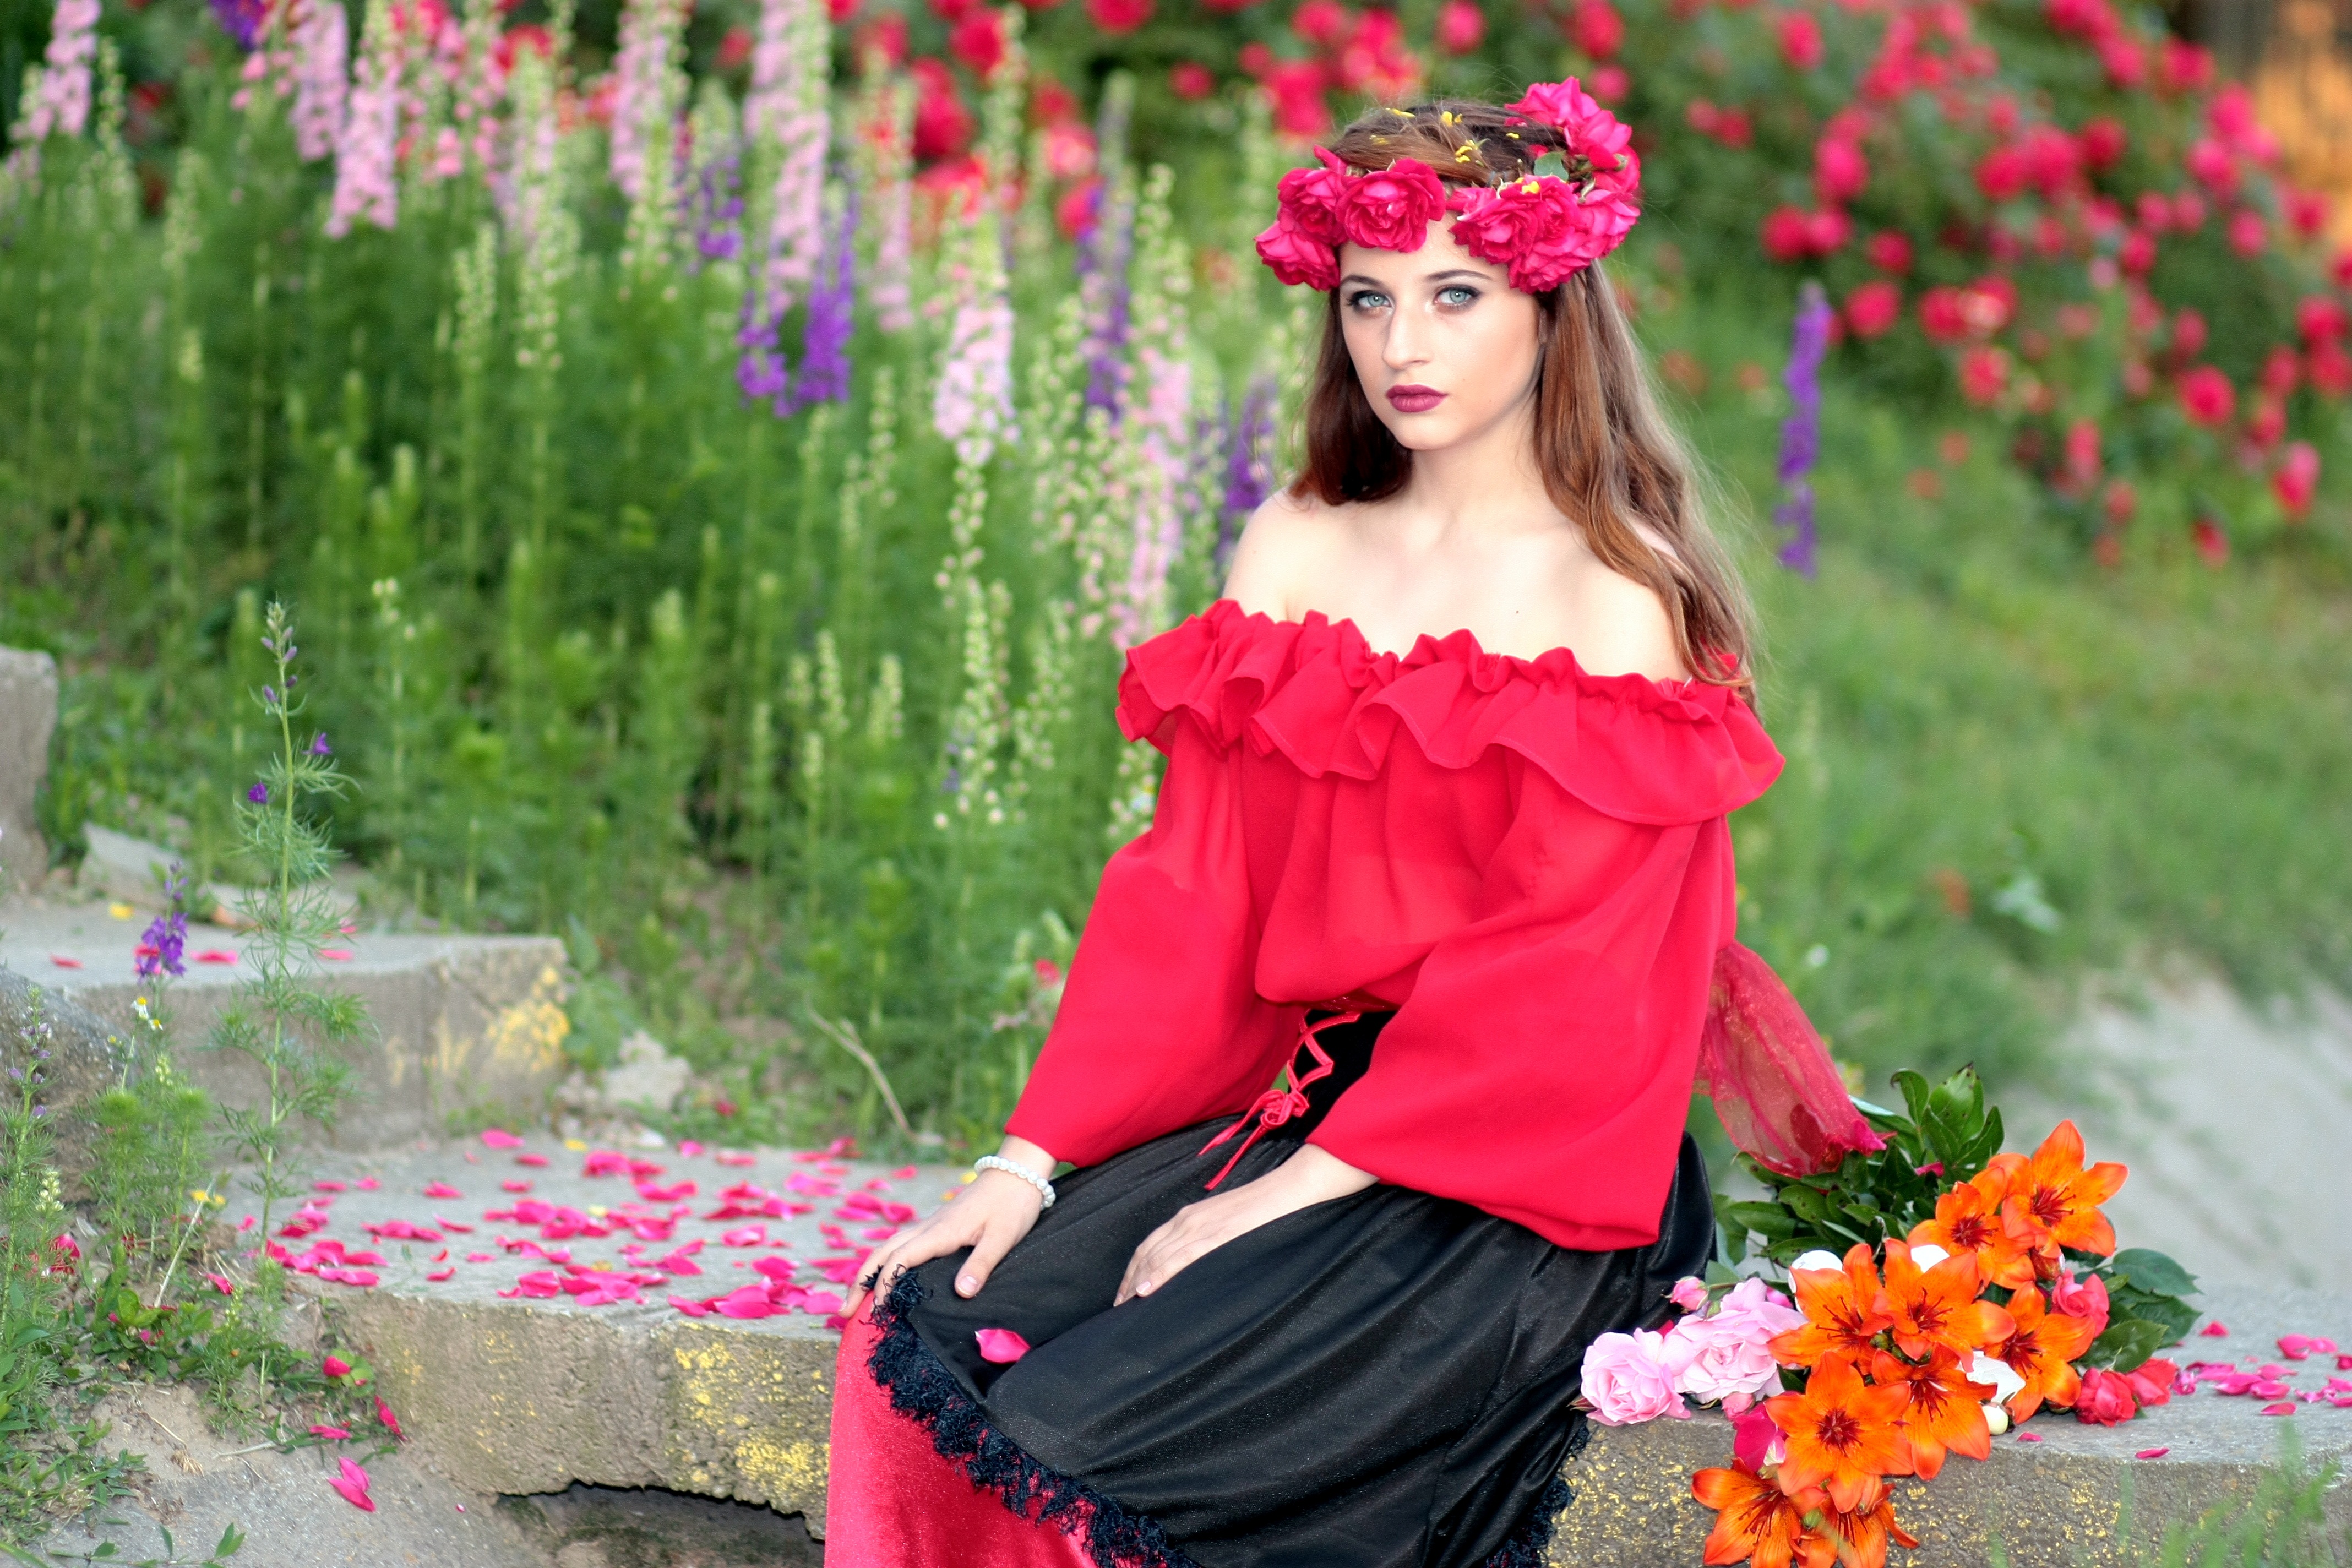
plant, girl, flower, model, spring, red, color, autumn, fashion, clothing, lady, pink, season, wreath, flowers, roses, dress, beauty, photo shoot